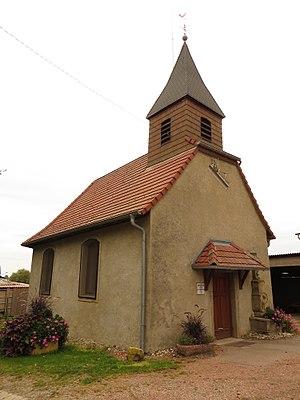
Nelling Petit Rohrbach chapelle
Nelling est une commune française située dans le département de la Moselle et le bassin de vie de la Moselle-Est, en région Grand Est.